List of gold medal awards

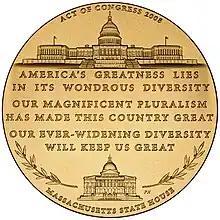
Congressional Gold Medal (reverse side)

Gold medals are awards typically given for the highest achievement in a field or competition.